Vektor R4

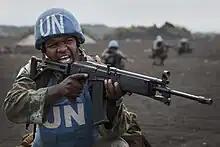
A South African soldier, part of the UN peacekeeping force, armed with an R4 during a training exercise in 2013

The R4 is hammer-fired and uses a trigger mechanism with a 3-position fire selector and safety switch.